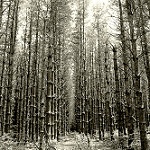
Label: forest